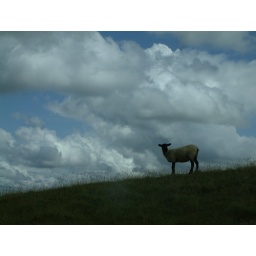
sheep at Bratton camp. Doubtless looking on in dismay at the concrete covered white horse